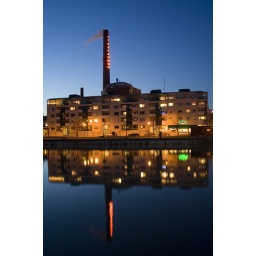
Turku Energia energy plant shot other side the &amp;quot;Aura&amp;quot; river at night in Turku Finland (Canon EOS 350D)